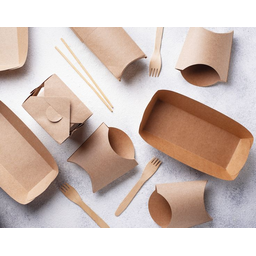
Label: cardboard